The 1900 House

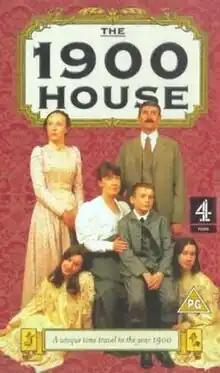
PAL VHS cover (UK)

The 1900 House is a historical reenactment reality television series made by Wall to Wall/Channel 4 in 1999. The programme features a modern family attempting to live in the way of the late Victorians for three months in a modified house. It was first broadcast on Channel 4 in the United Kingdom and PBS in America (with American commentary).